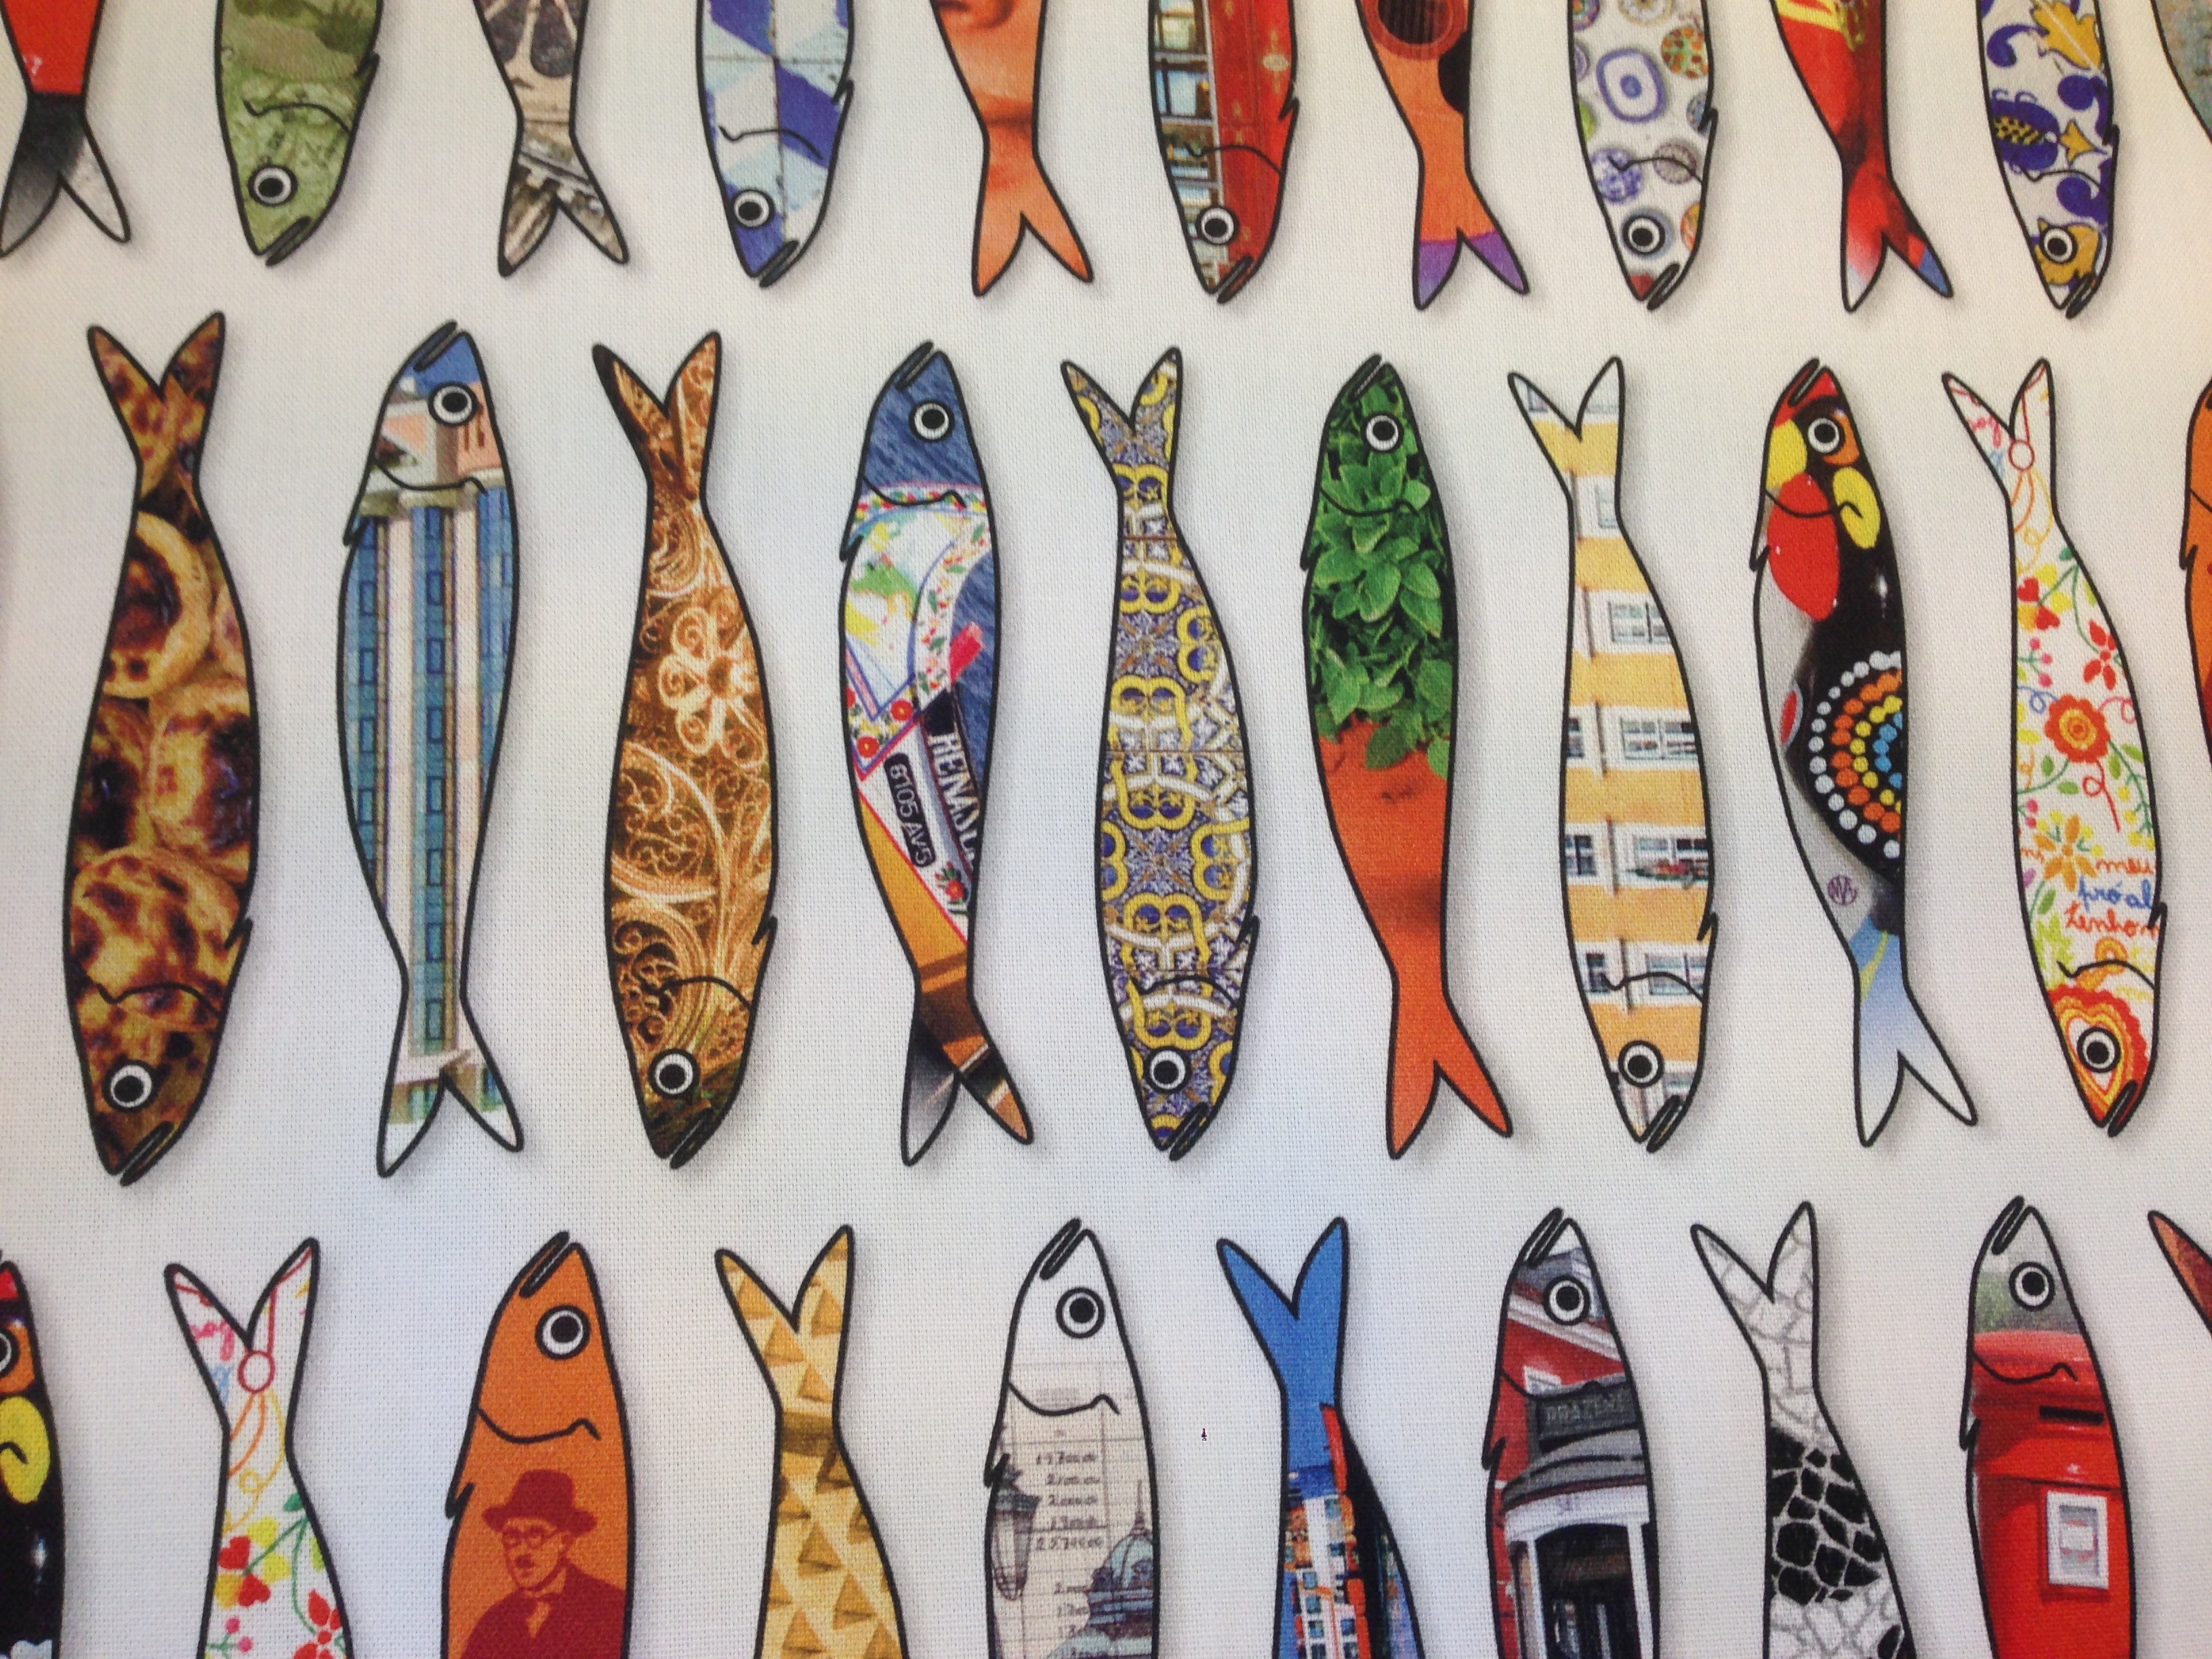
pattern, surfboard, fish, textile, footwear, funny, sardines, motive, surfing equipment and supplies